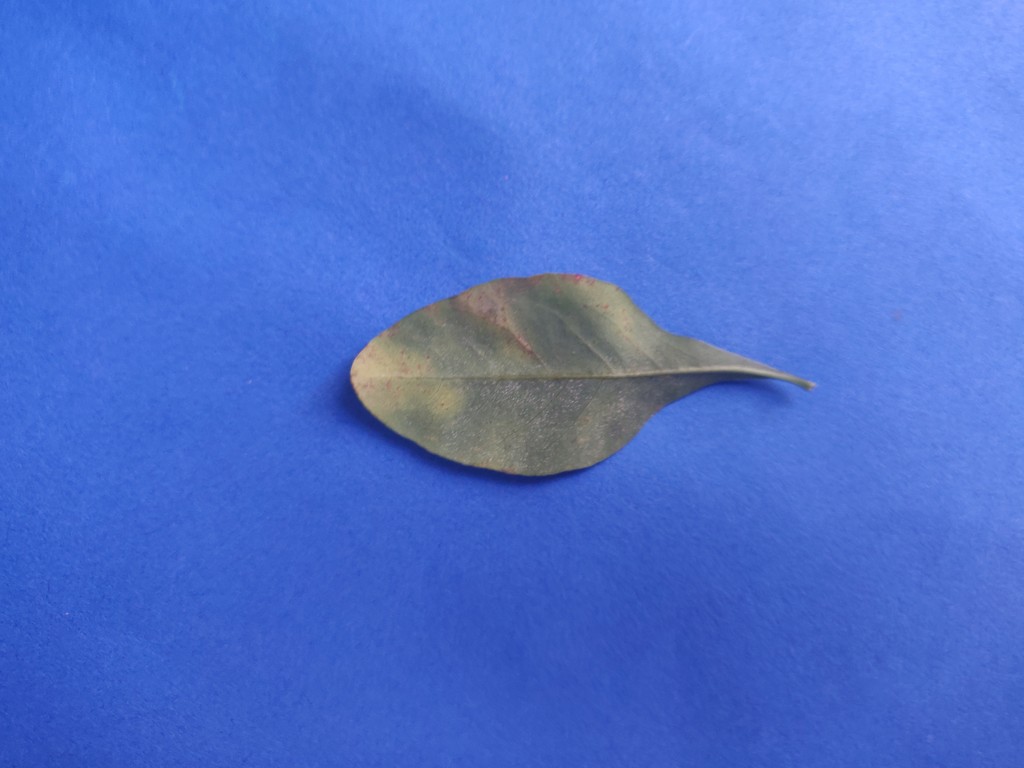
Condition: Unhealthy
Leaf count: single
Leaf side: back